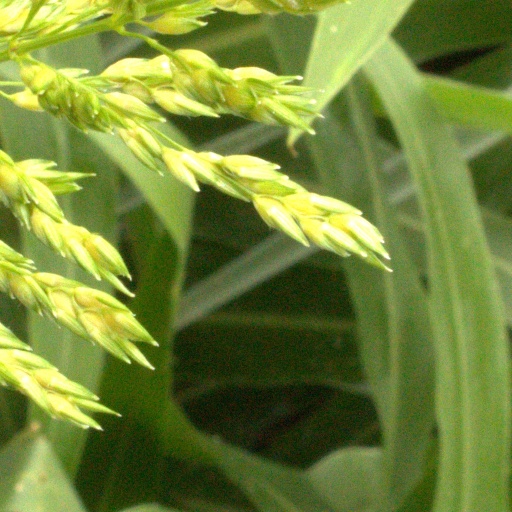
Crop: sorghum